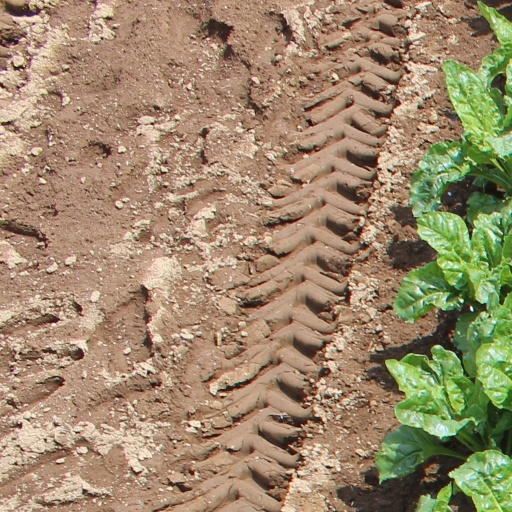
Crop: sugar beet